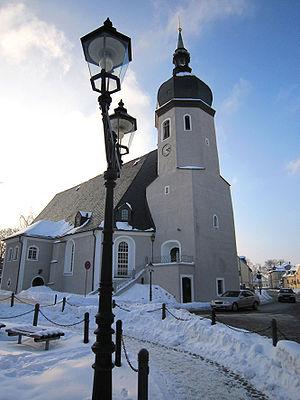
Olbernhau est une ville de Saxe, située dans l'arrondissement des Monts-Métallifères, dans le district de Chemnitz.